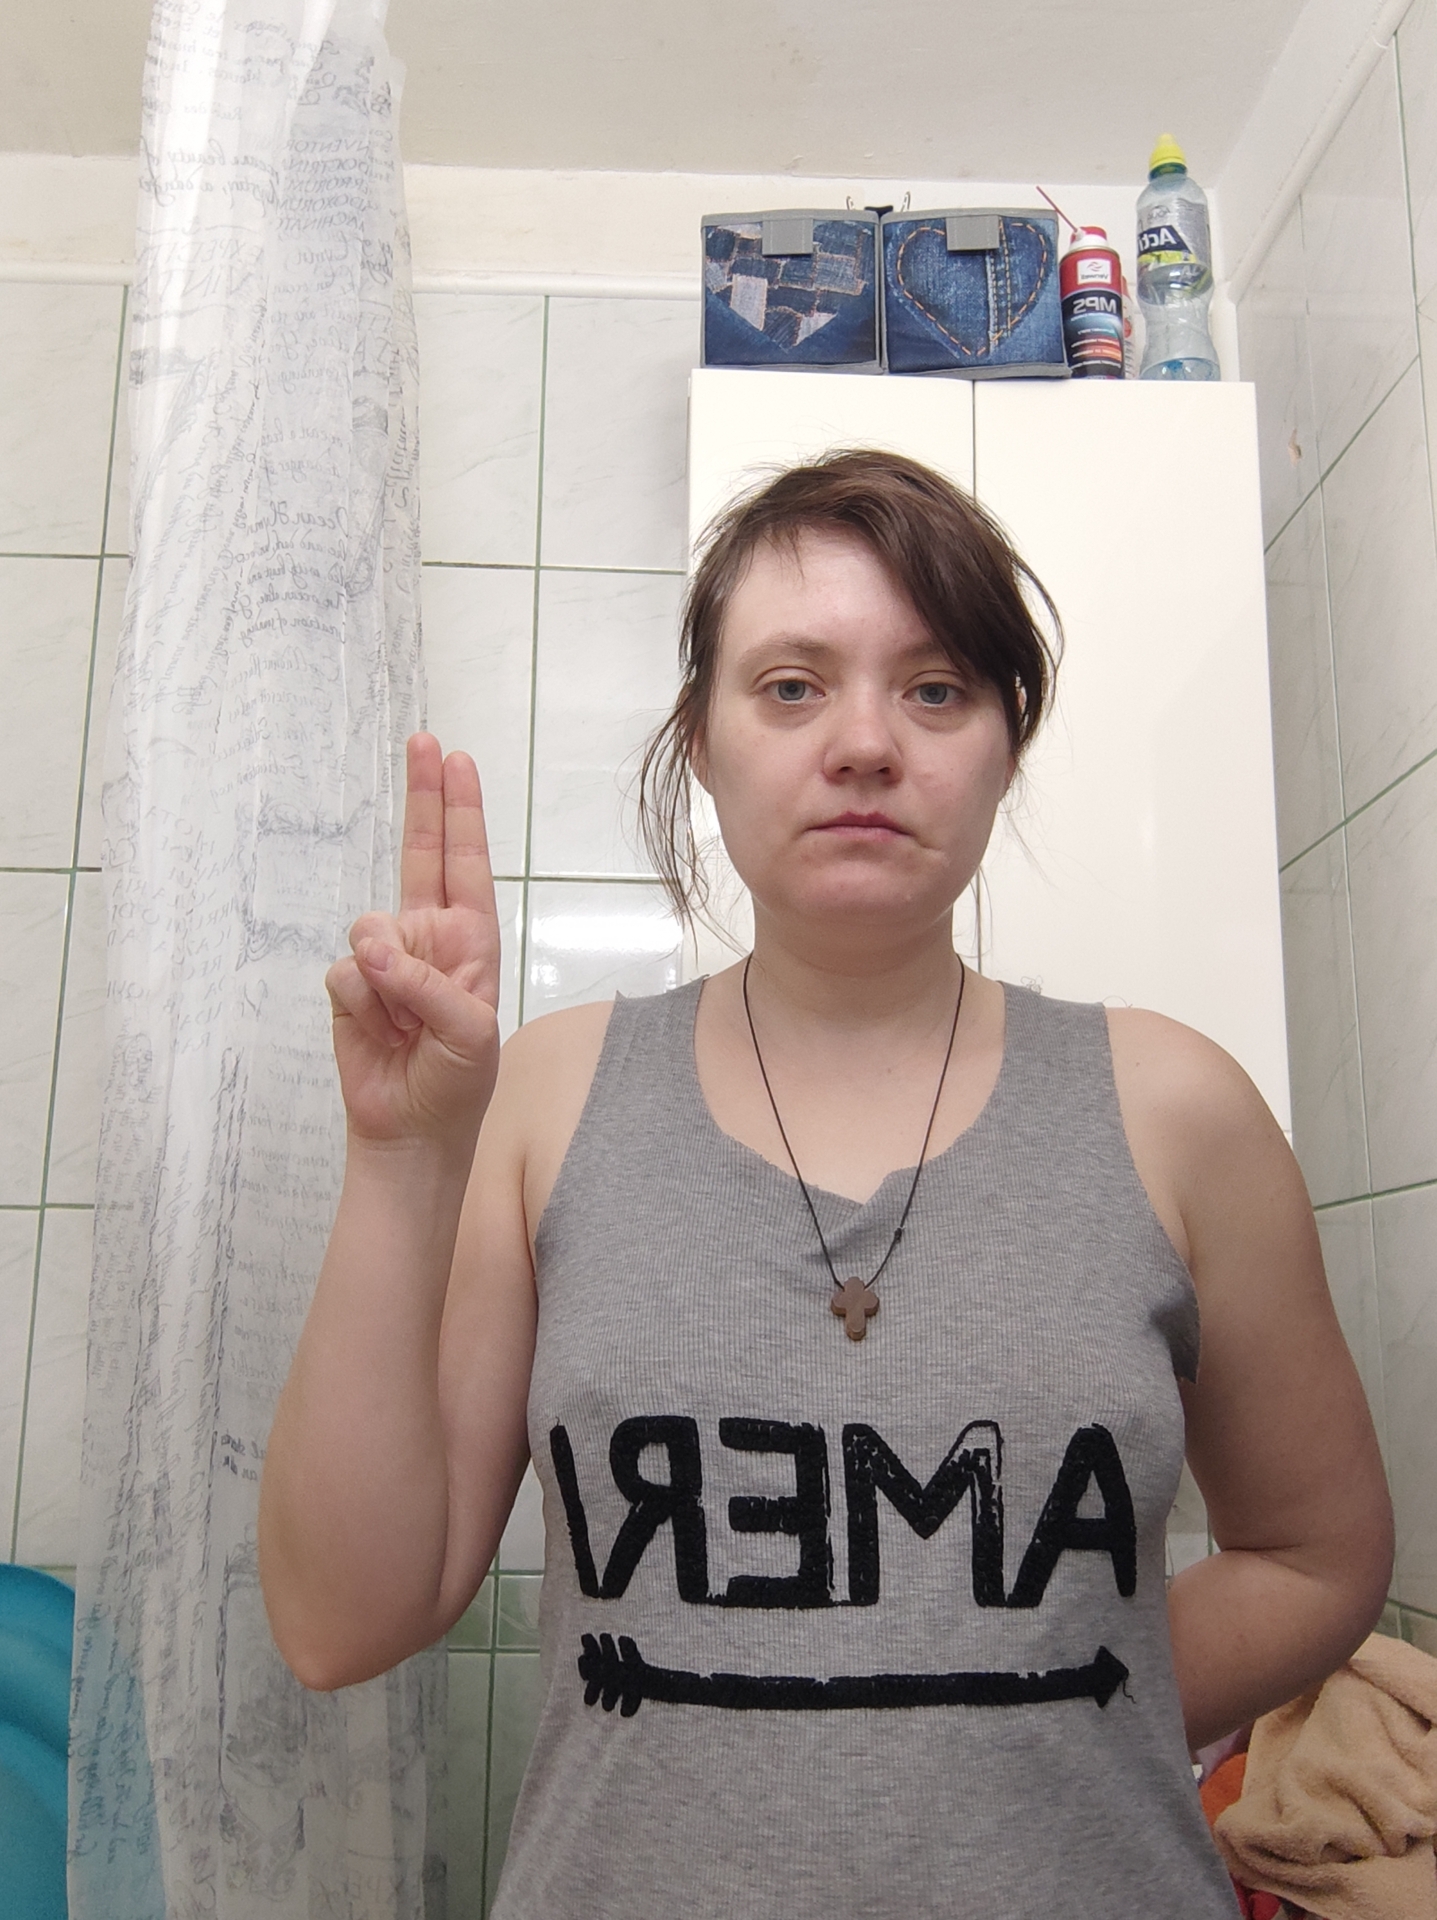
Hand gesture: two_up